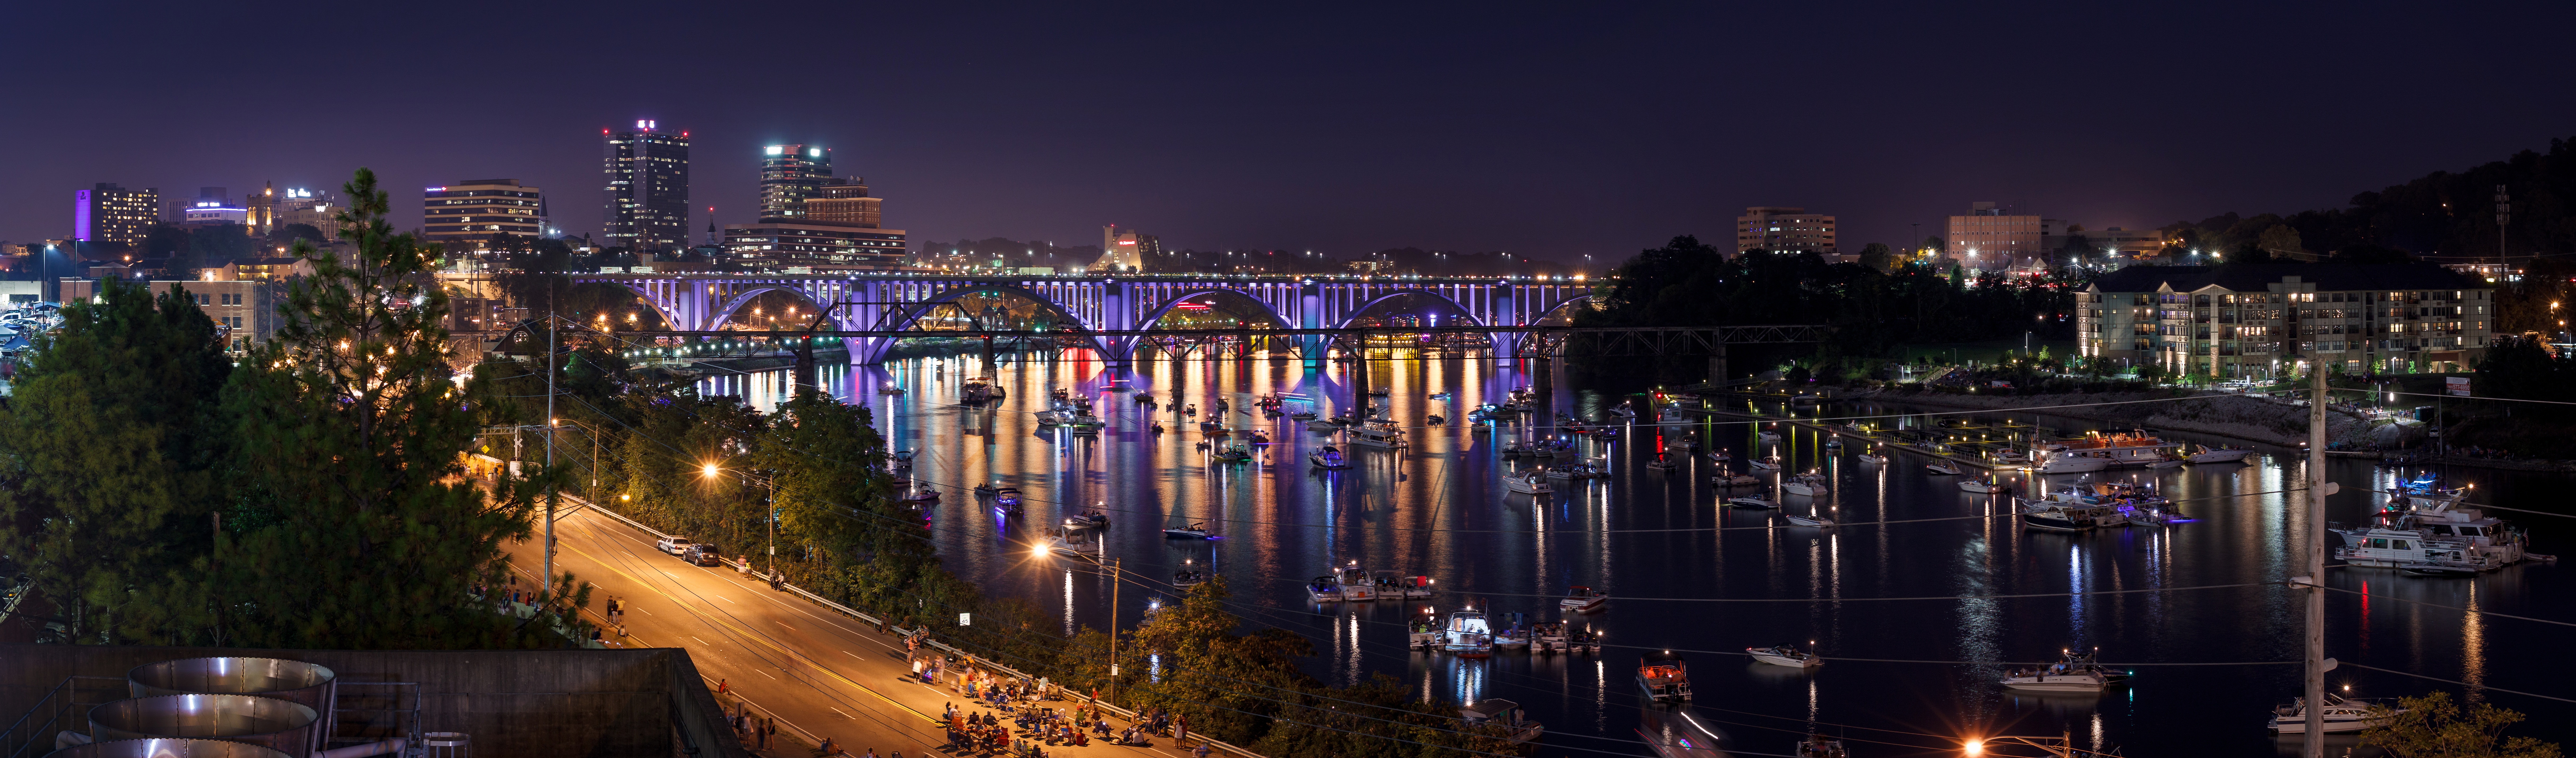
architecture, skyline, night, city, skyscraper, cityscape, panorama, downtown, dusk, panoramic, evening, twilight, reflection, landmark, waterway, lights, scene, metropolis, tennessee, knoxville, human settlement